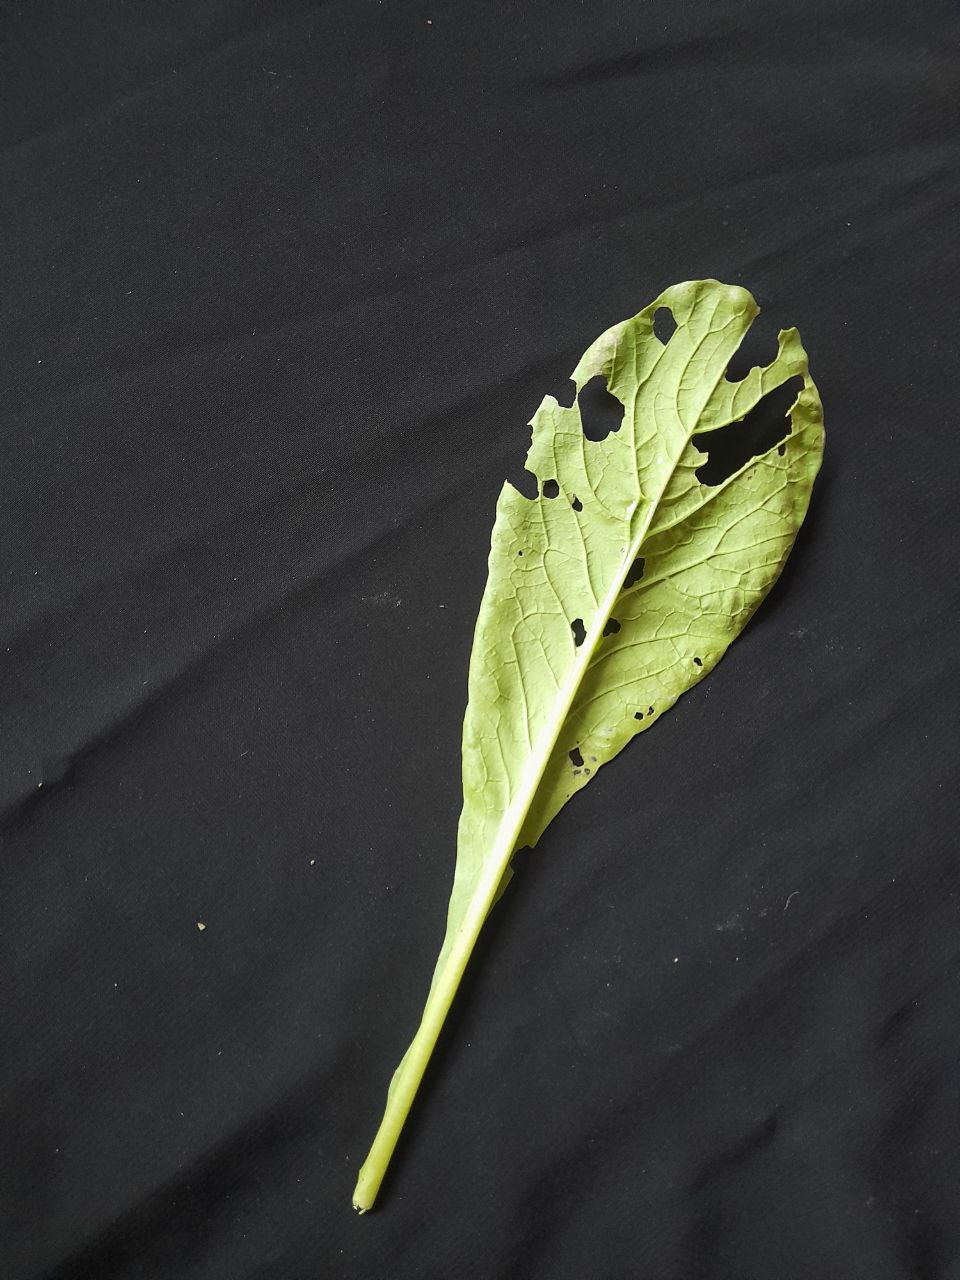
Label: flea beetle